Loulan Kingdom

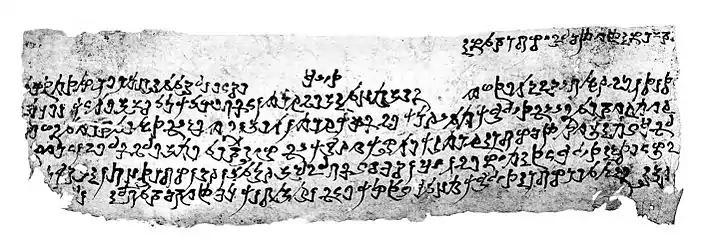
Kharosthi document found in Loulan by Aurel Stein

The ruined city of Loulan was discovered by Sven Hedin, who excavated some houses and found a wooden Kharosthi tablet and many Chinese manuscripts from the Western Jin dynasty (266–420), which recorded that the area was called "Krorän" by the locals in Kharosthi but was rendered as "Lou-lan" in Chinese. Hedin also proposed that a change in the course of the Tarim river resulted in Lop Nur drying up may be the reason why Loulan had perished.